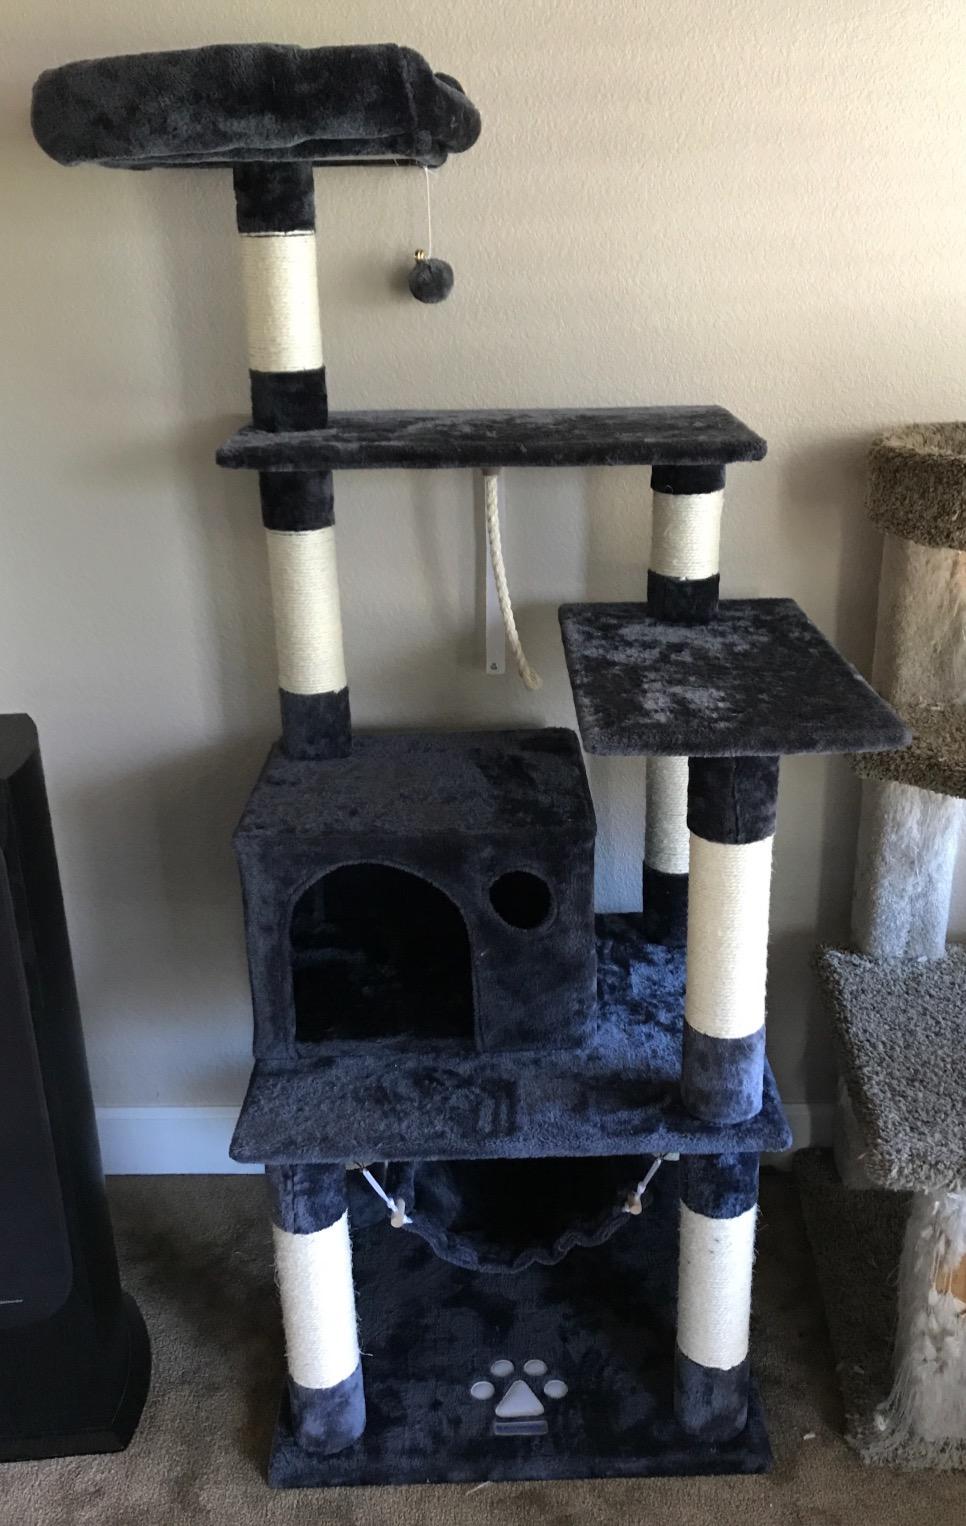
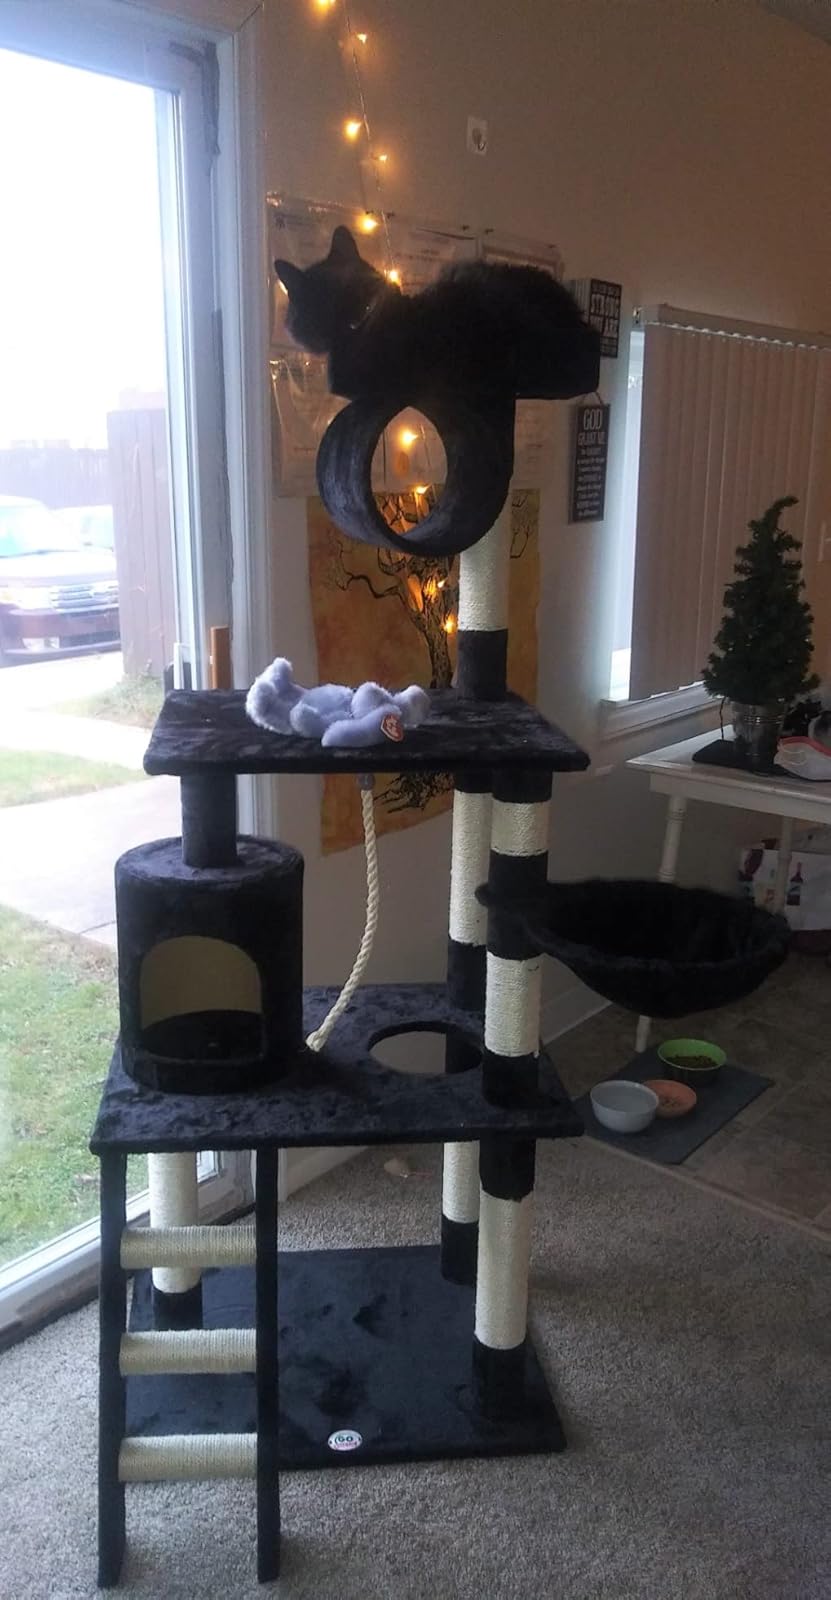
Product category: items_cat tree
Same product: no